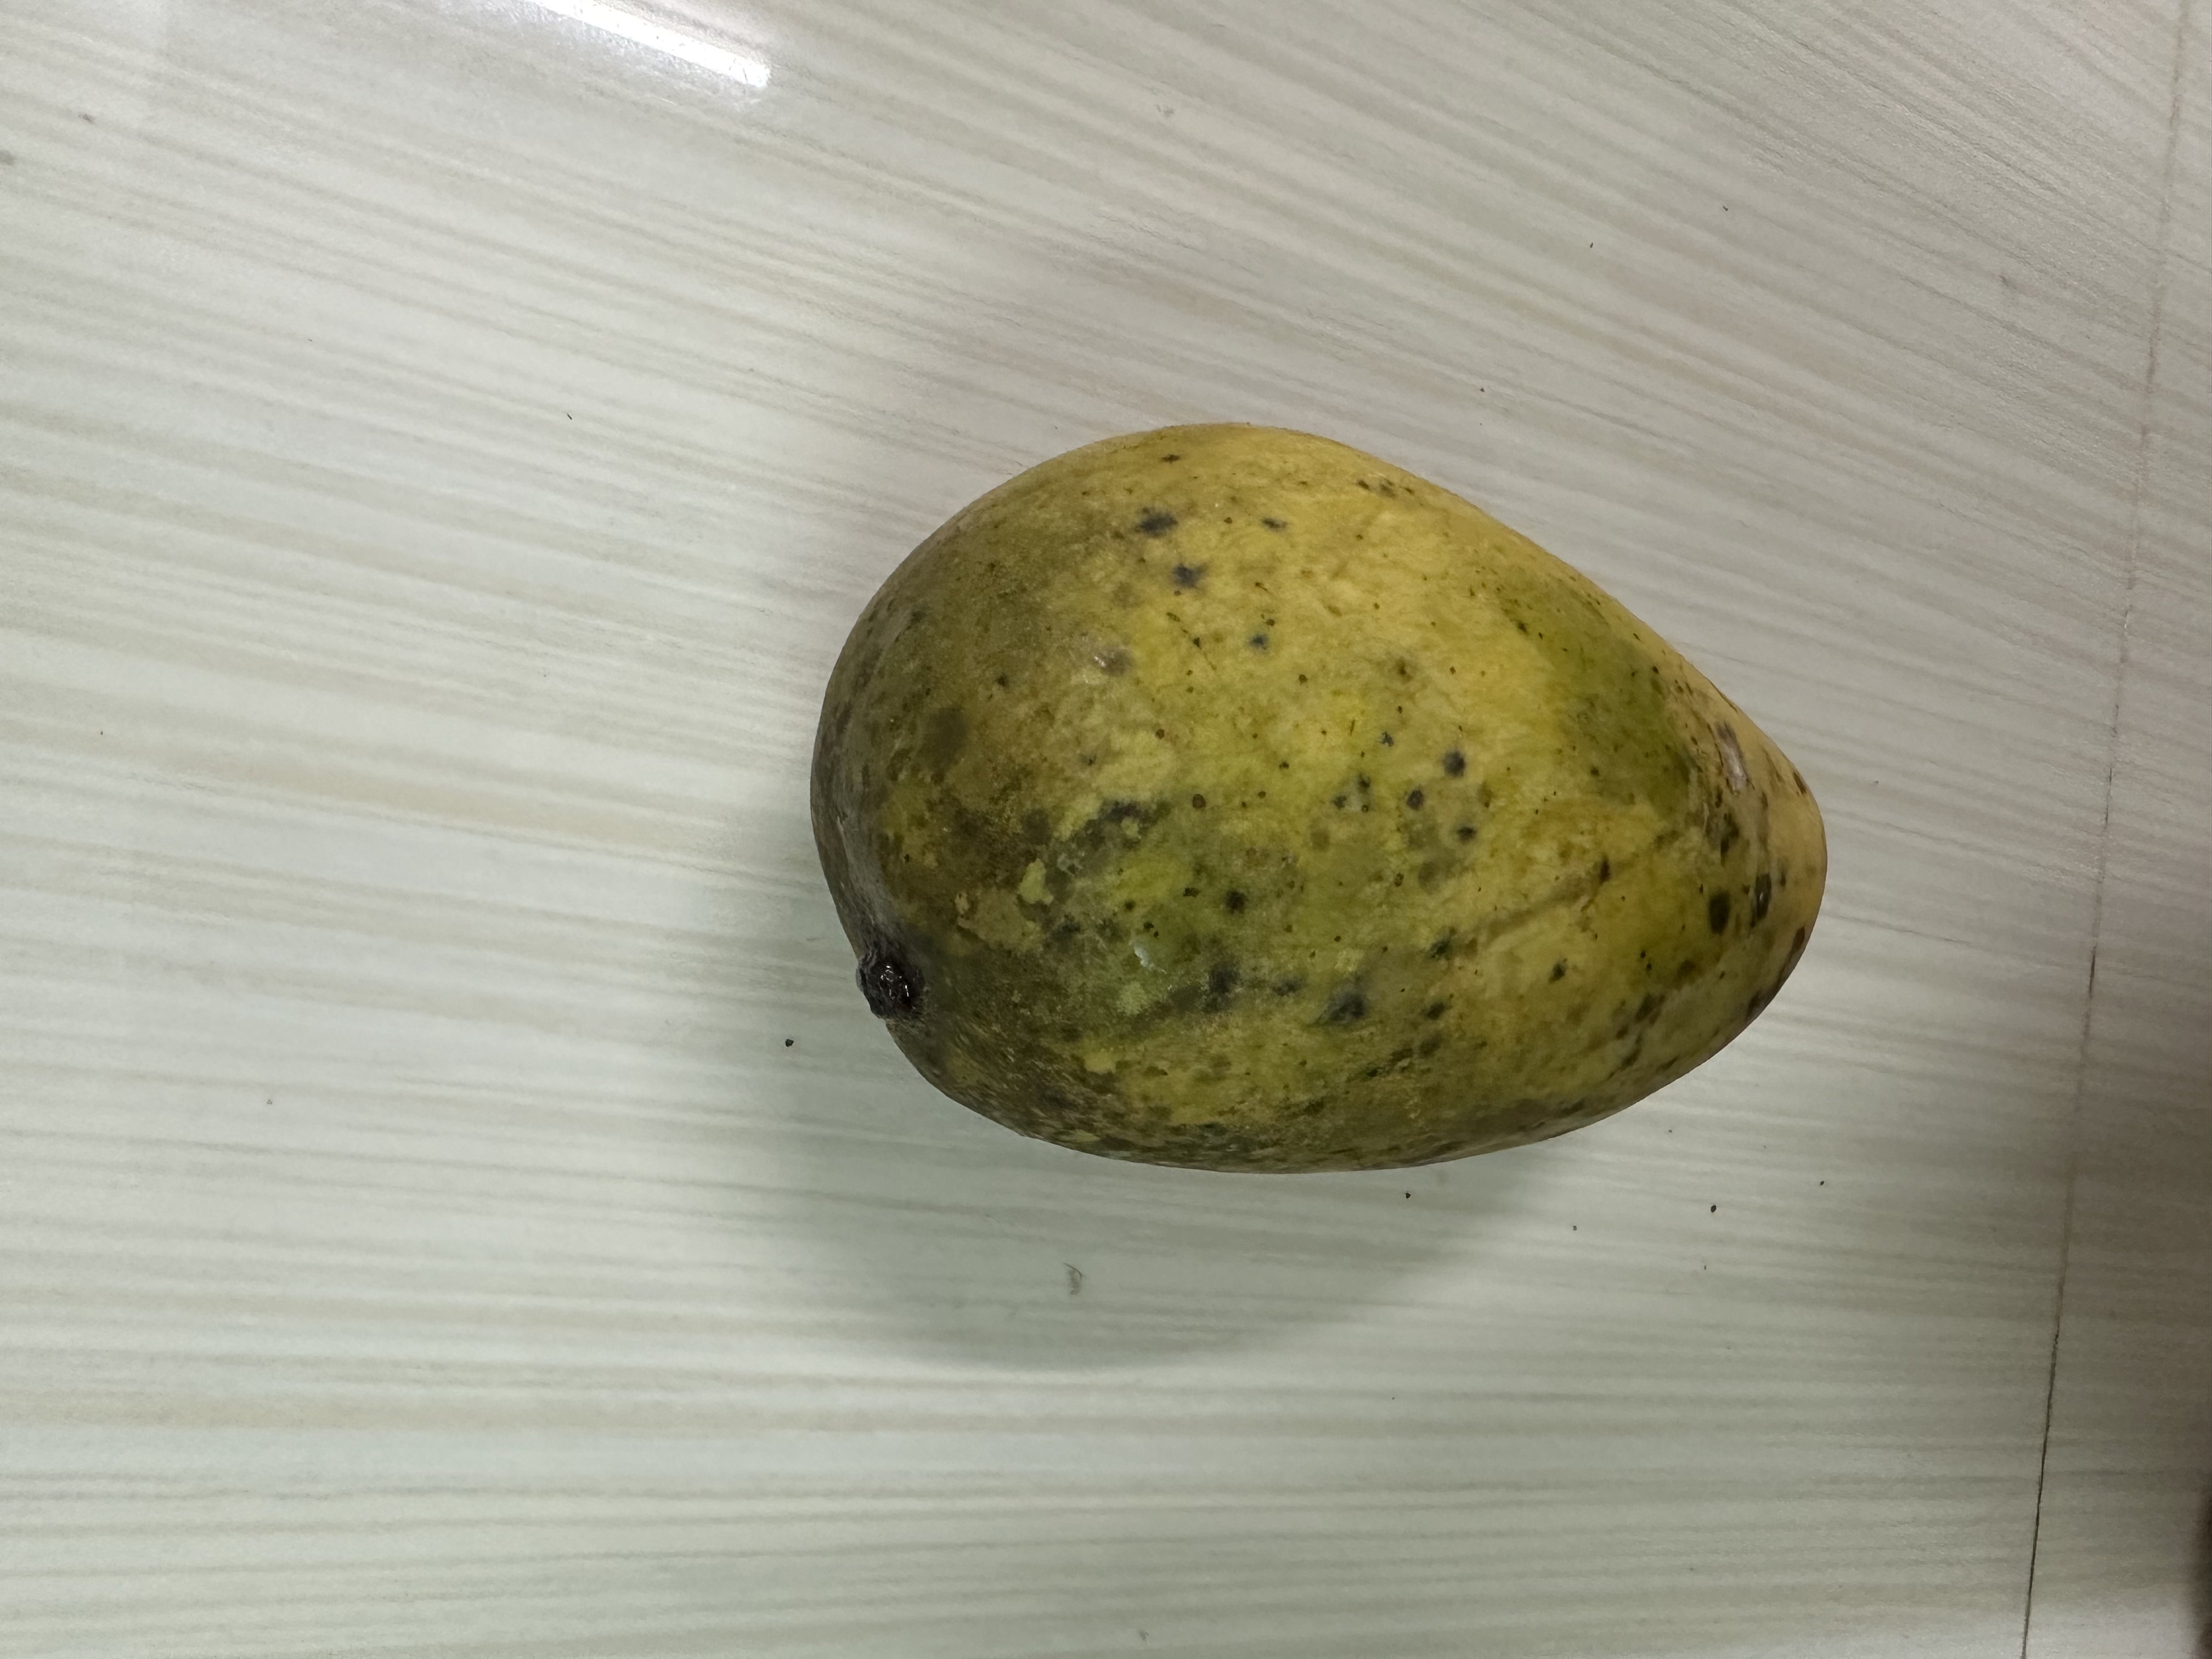
Mango variety: Katimon